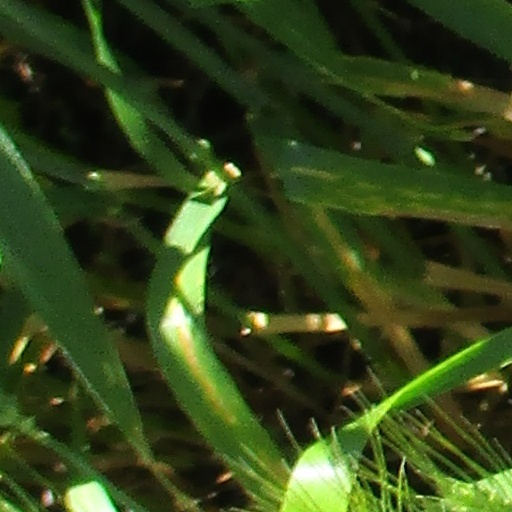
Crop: wheat